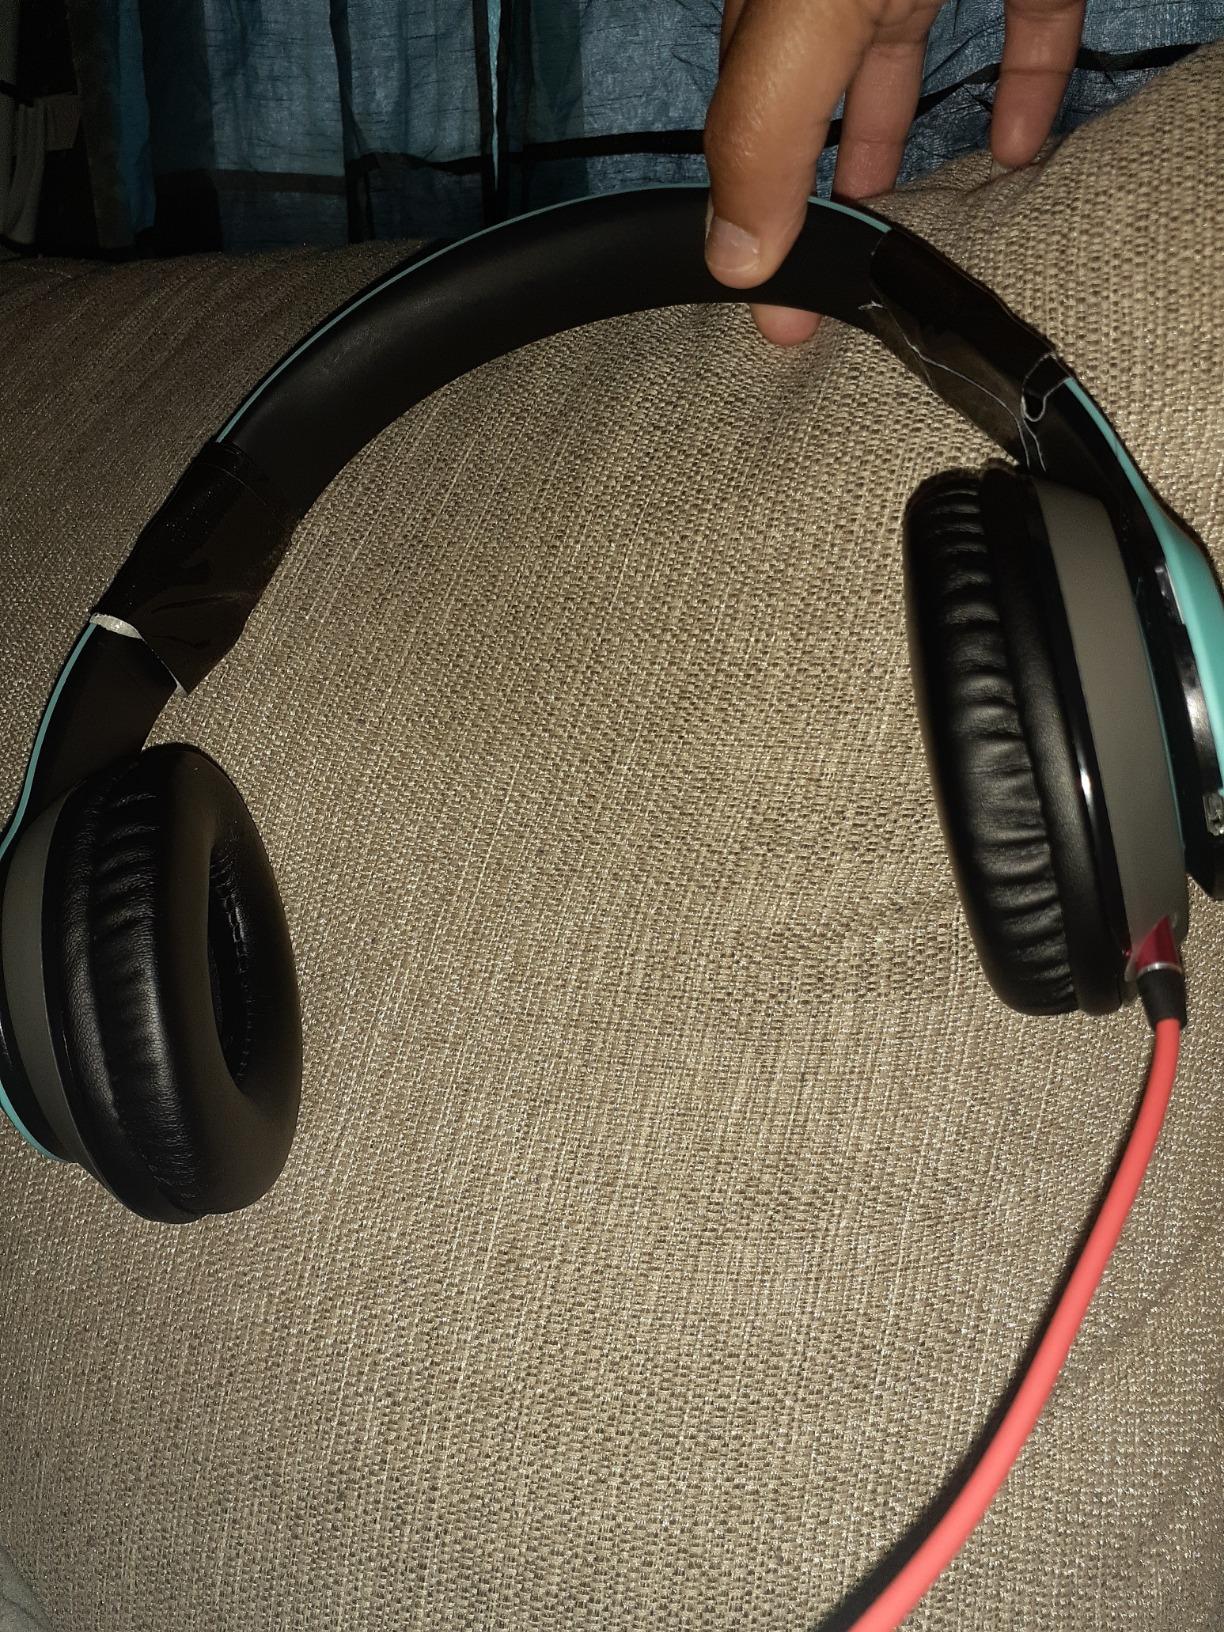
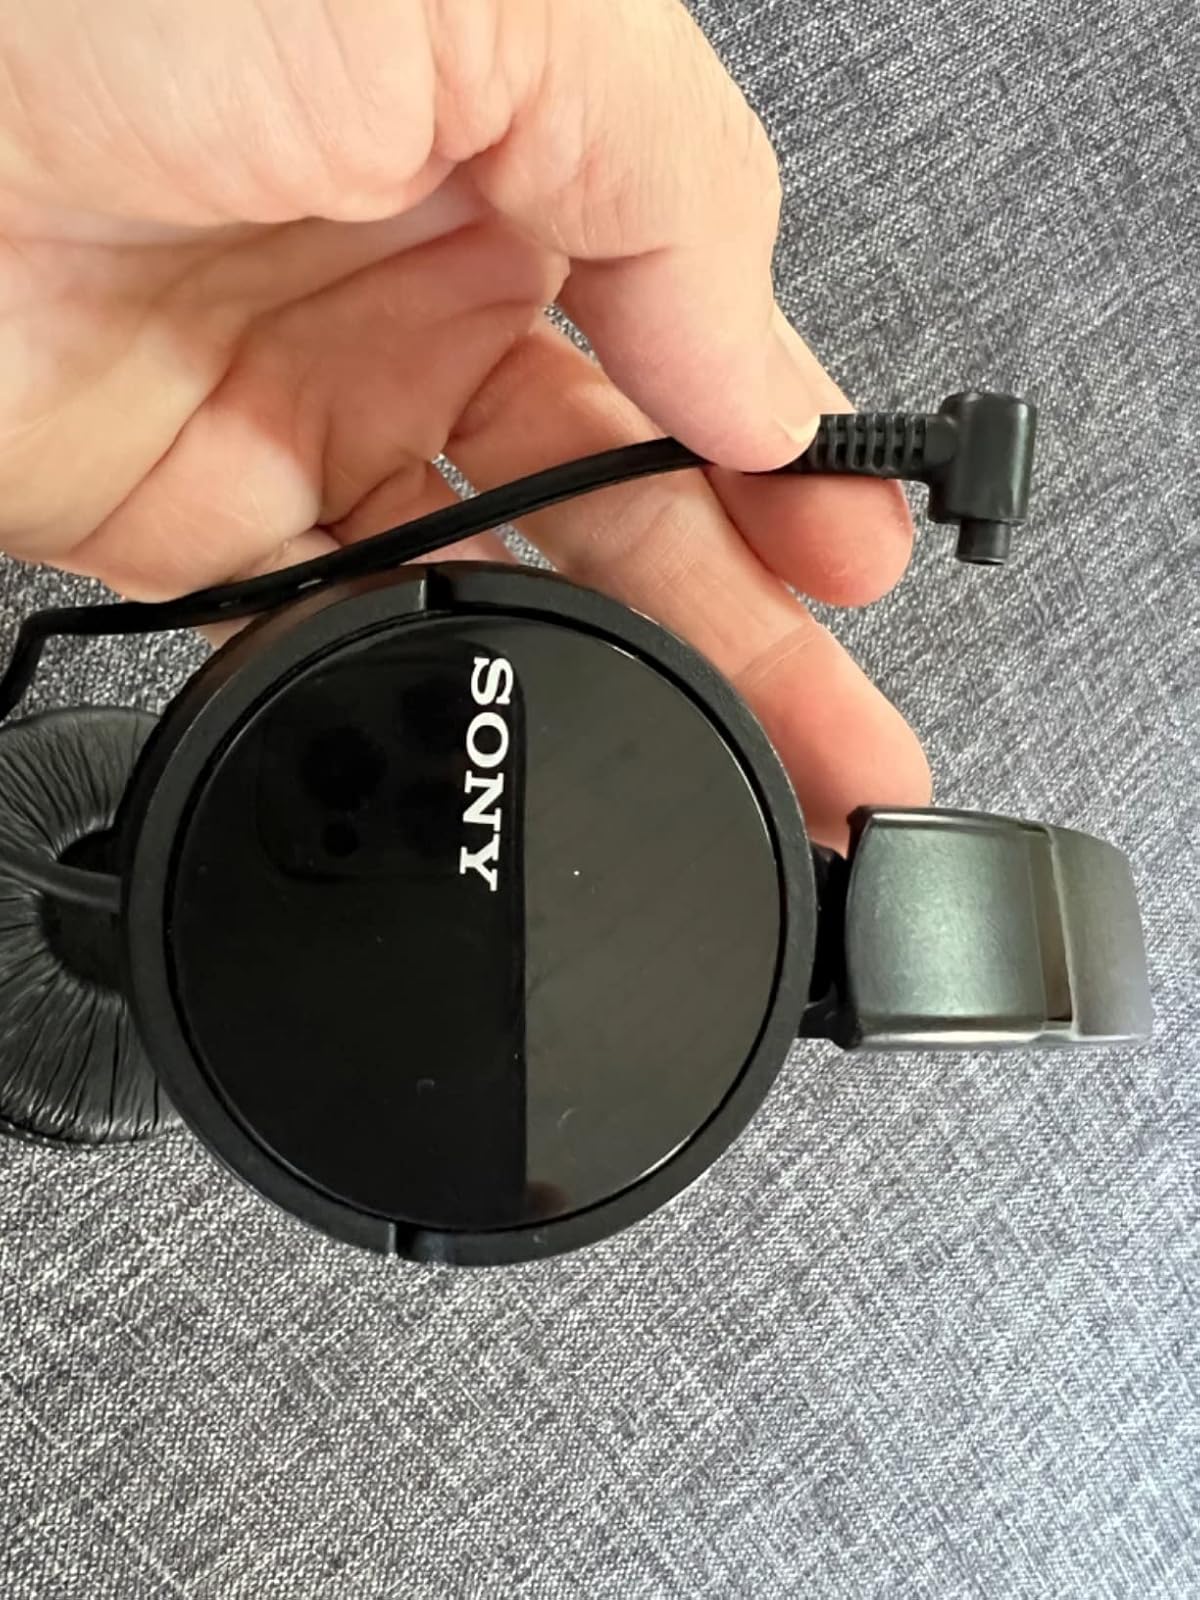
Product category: headphones
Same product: no